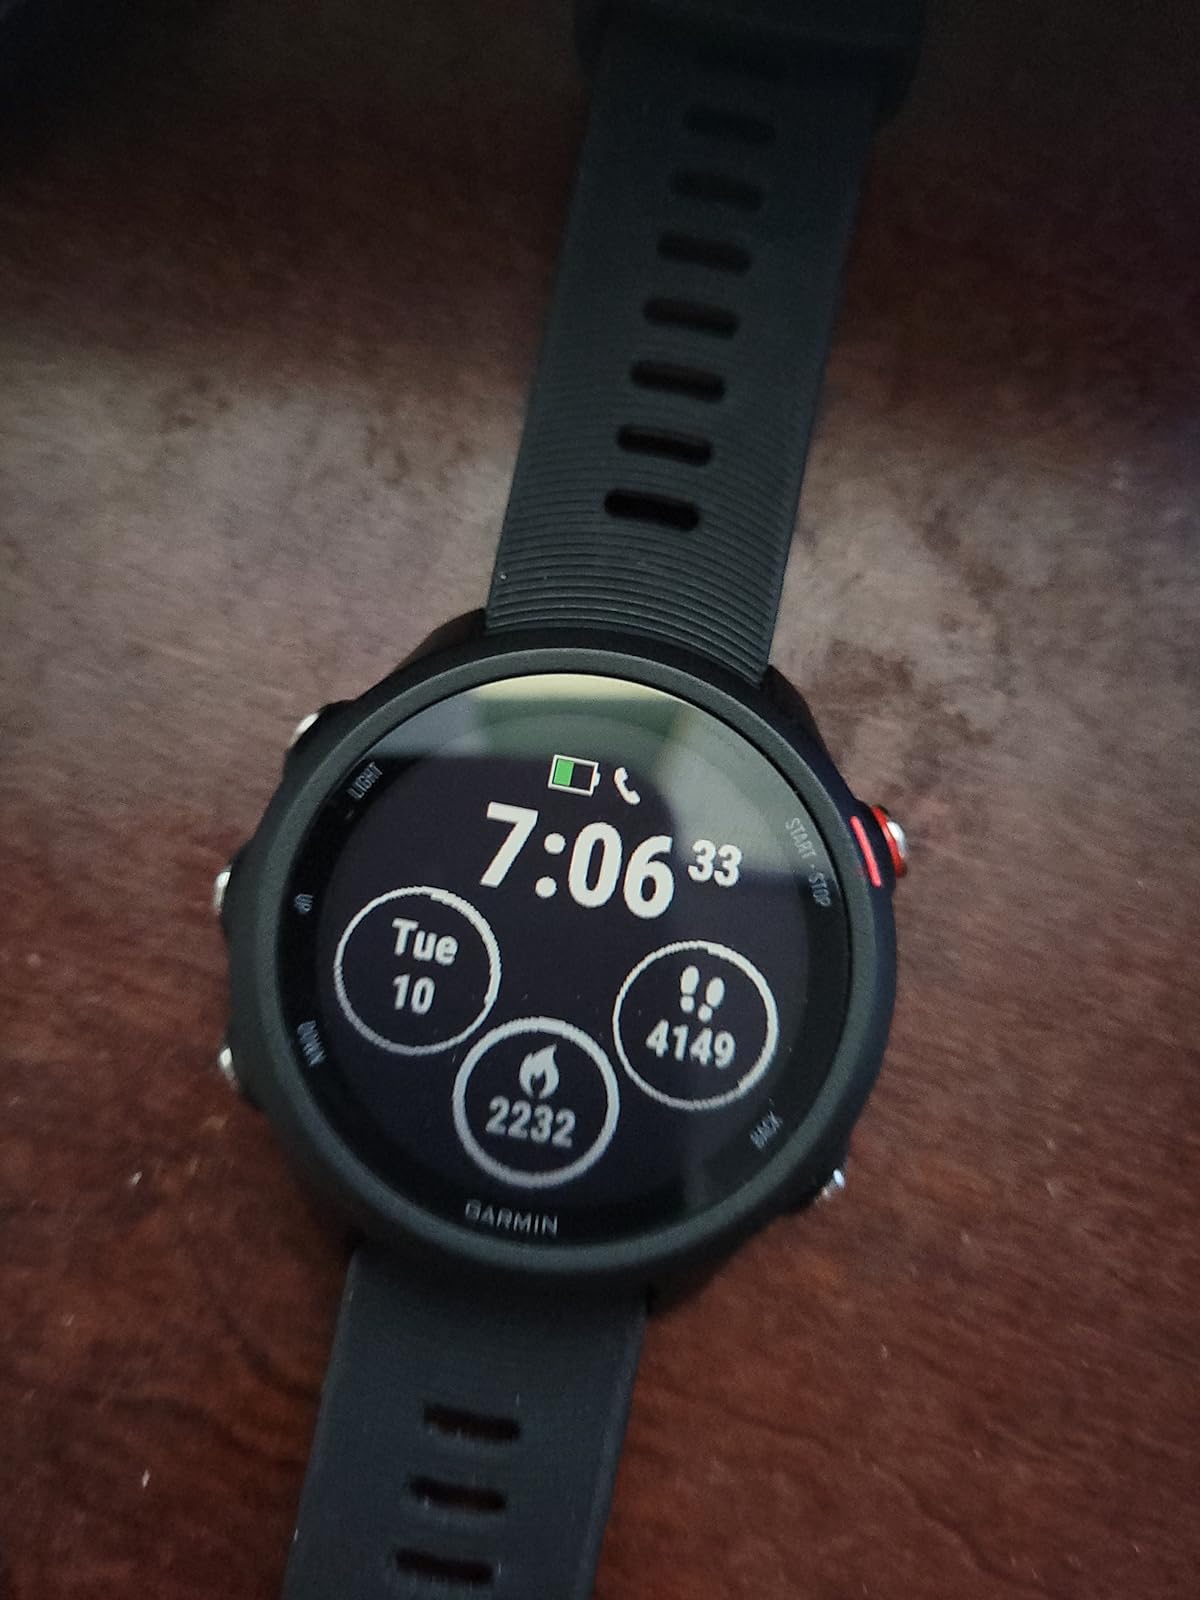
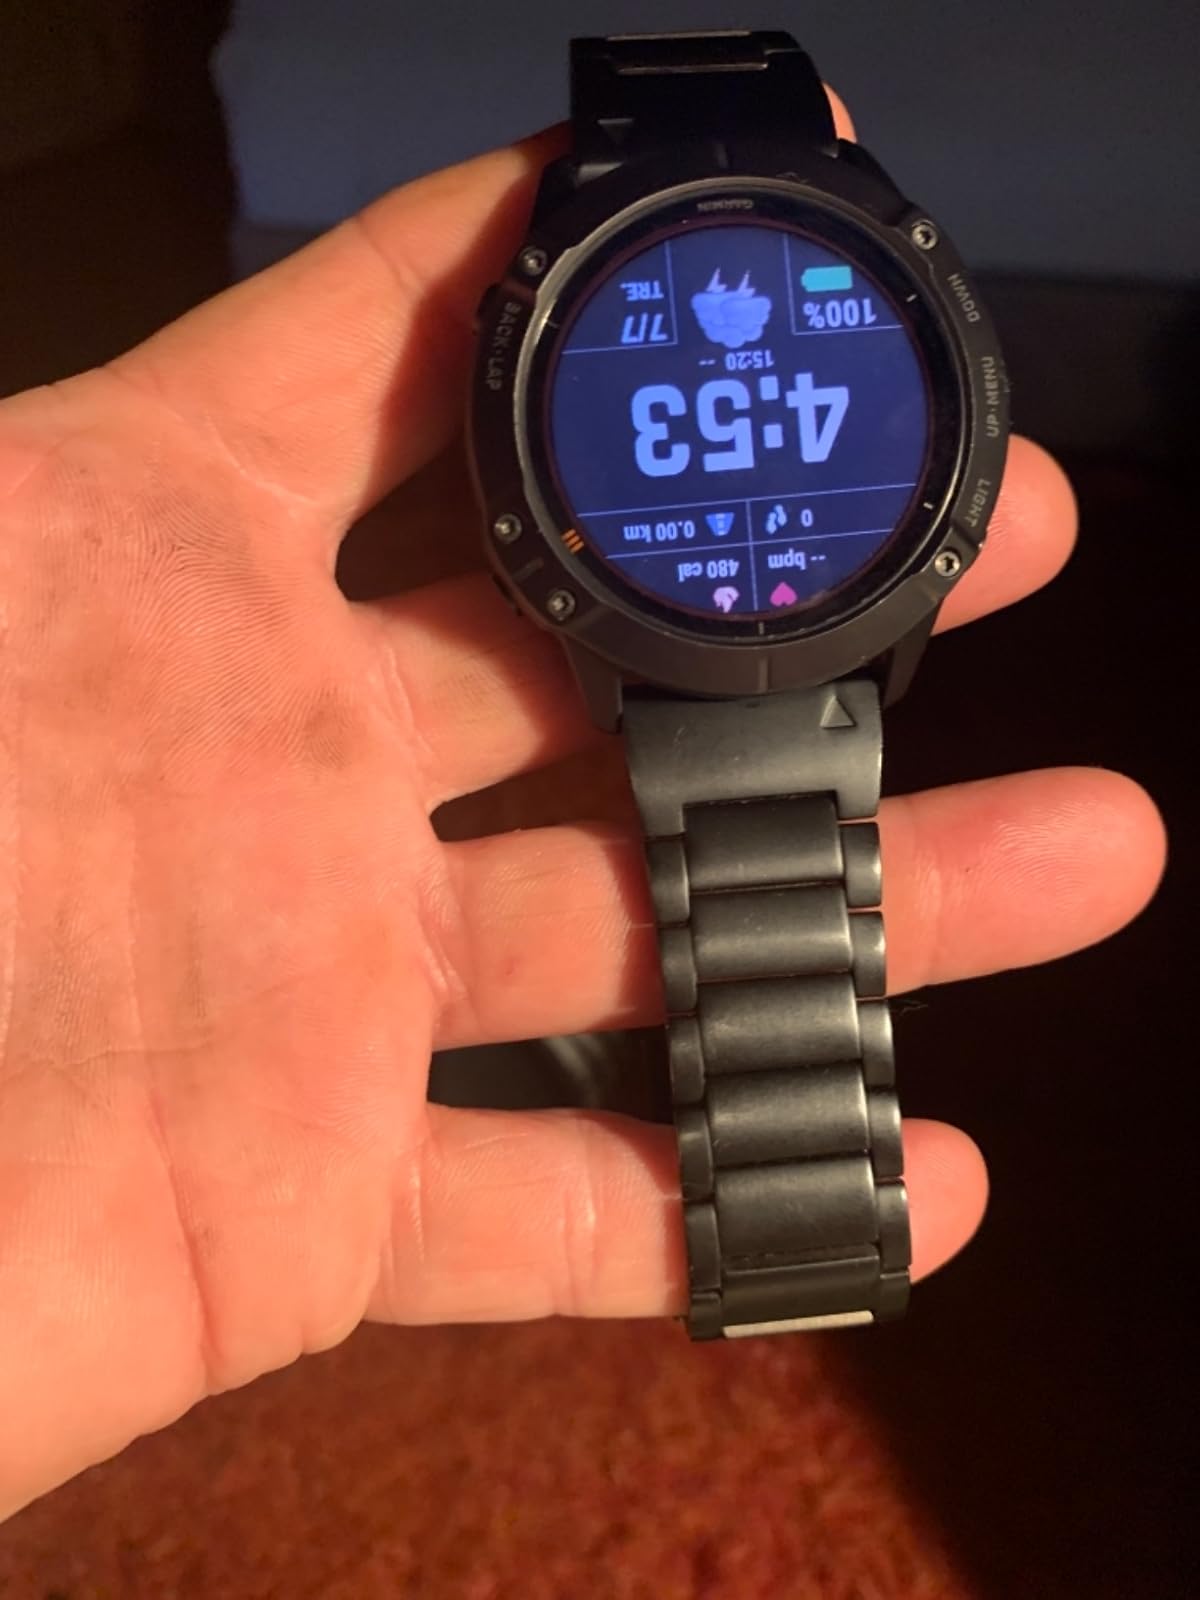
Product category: smartwatch
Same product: no